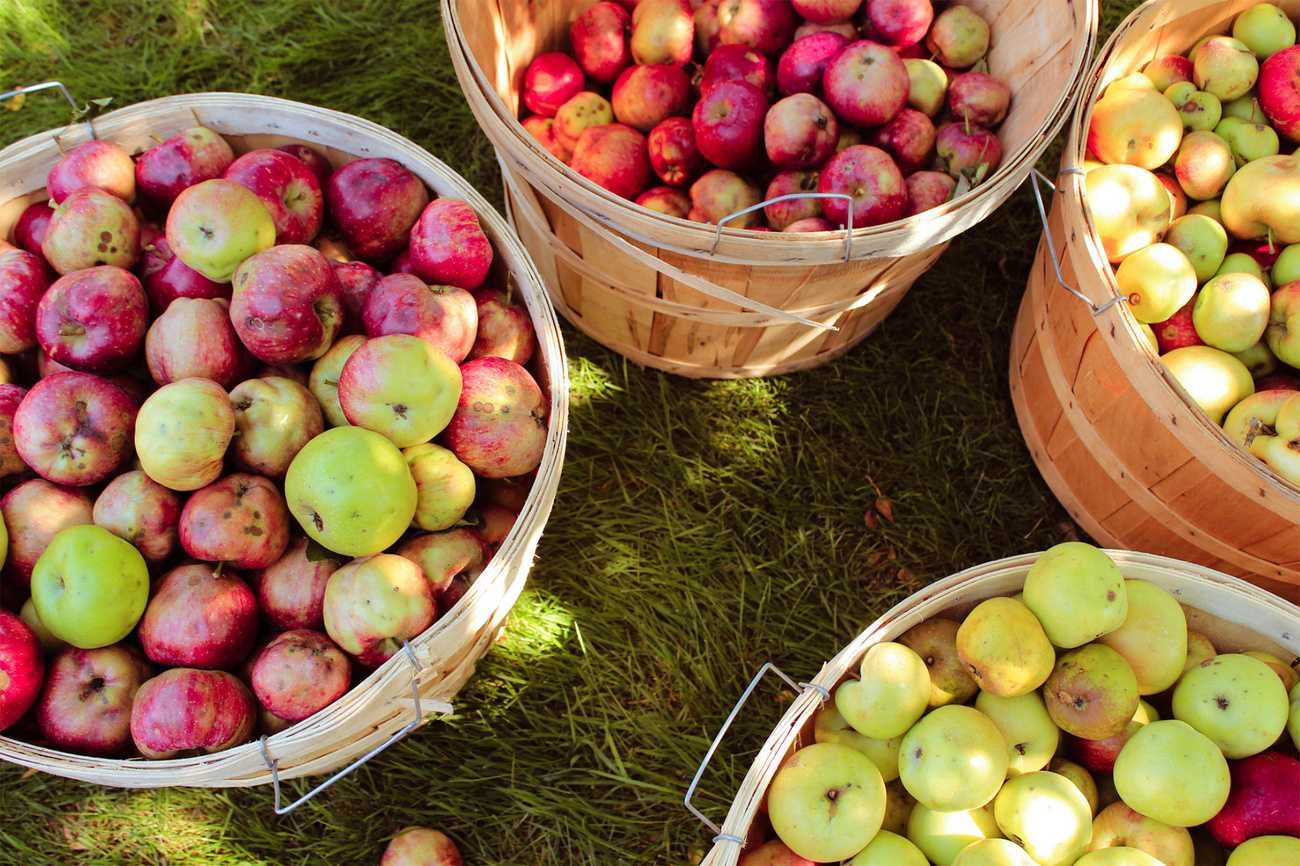
Label: Apple